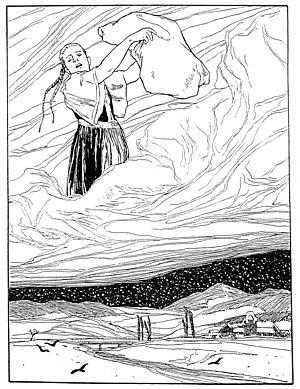
Otto Ubbelohde est un peintre et illustrateur allemand.
Dame Holle est un conte de fées germanique figurant parmi les Contes de l'enfance et du foyer des frères Grimm, où il occupe depuis la première édition la position nº 24.